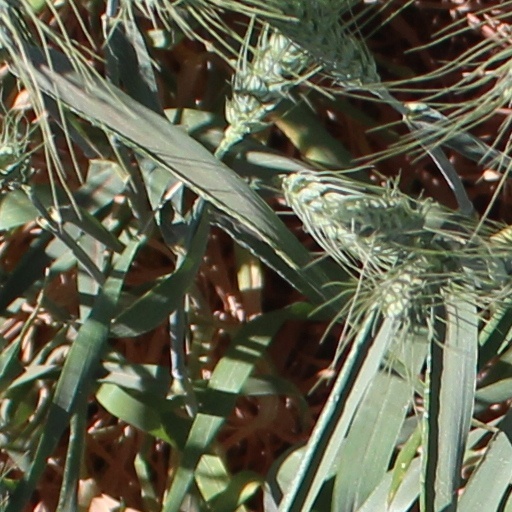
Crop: wheat